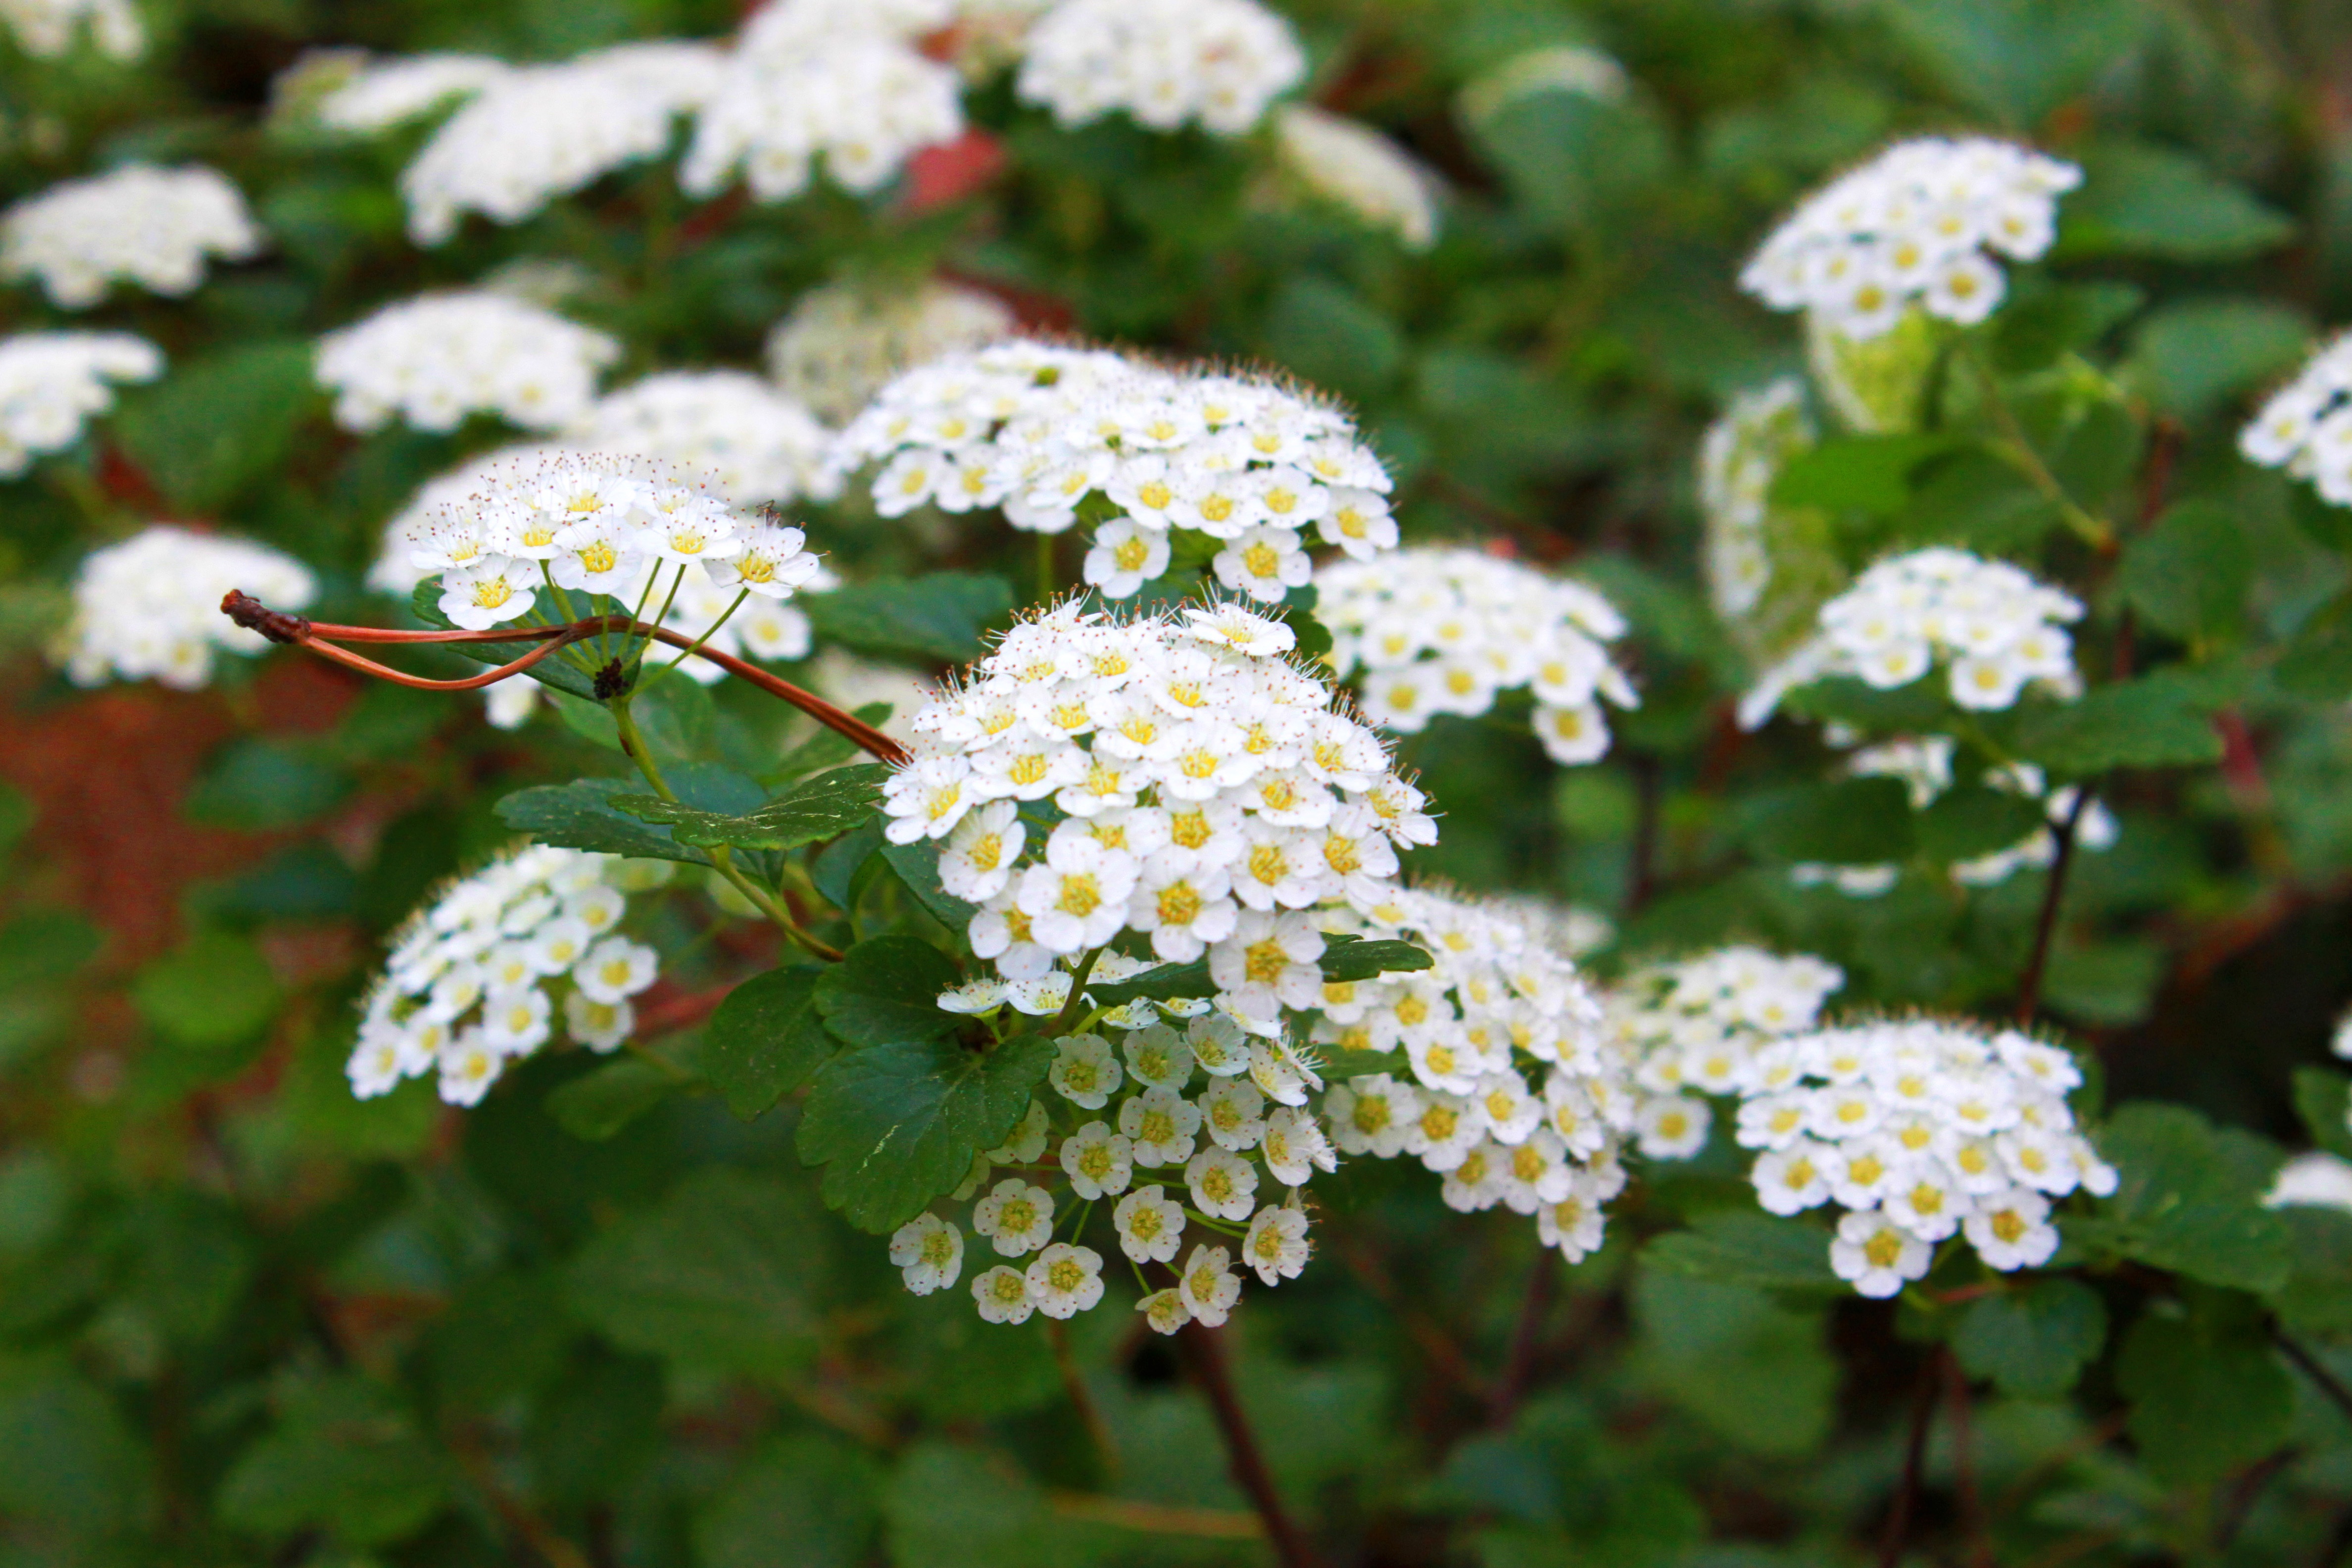
landscape, nature, blossom, plant, white, flower, herb, botany, flora, white flower, plants, wildflower, flowers, shrub, viburnum, yarrow, flowering plant, daisy family, lantana camara, annual plant, guelder rose, land plant, tanacetum parthenium, hydrangea serrata, moschatel family